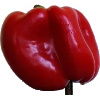
Label: Pepper Red 1